Simbor

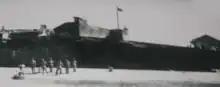
Portuguese soldiers standing in front of the fort

Today, as during the Portuguese period, the territory of Simbor does not have a permanent population. Rather, transient communities of fishers belonging to one or the other of the traditional fishing castes have been fishing and living along the coast of southern Gujarat, including the bay of Simbor, for centuries. During the second half of the 19th century, the Machhis had become the main suppliers of "bombolim", the fish they had caught and sundried in the bay of Simbor that was eaten by the population of Diu during the monsoon season. In the mid-20th century the Machhis introduced the bag net stationary fishery which became widely practiced in the area due to the suitable marine condition of strong currents and shallow seabed. Subsequently, the Kolis who gradually took the place of the Machhis, adopted that method. The introduction of bag net fishery in the coastal villages around Simbor transformed the livelihoods of the local Kolis from basic subsistence-based to an ability to earn a comparatively good income. Today, Koli women and children continue to dry the fish on racks on the beach of the Diu-ruled territory of Simbor, as they have been doing for generations. The fish sorting and fish drying activities, as well as the huts made of palm leaves where live the fishers and their families — a few hundred people — are a familiar scene in the exclave of Simbor during the fishing season.